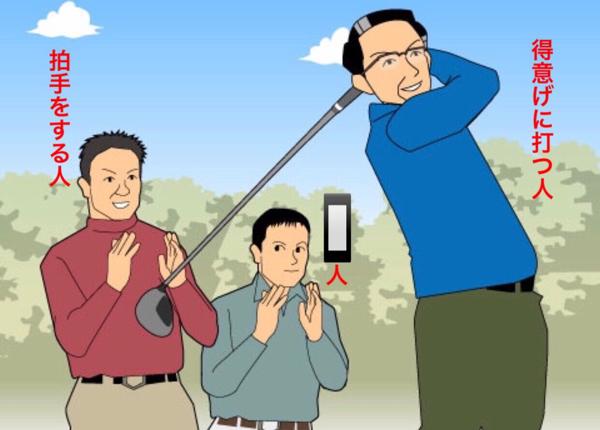
回答: 拍手をする人を拍手する